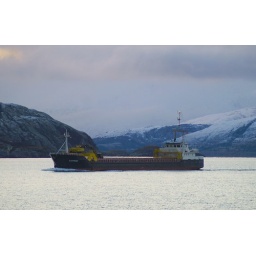
A Cargo ship along the coast in winter.